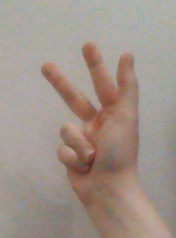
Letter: al